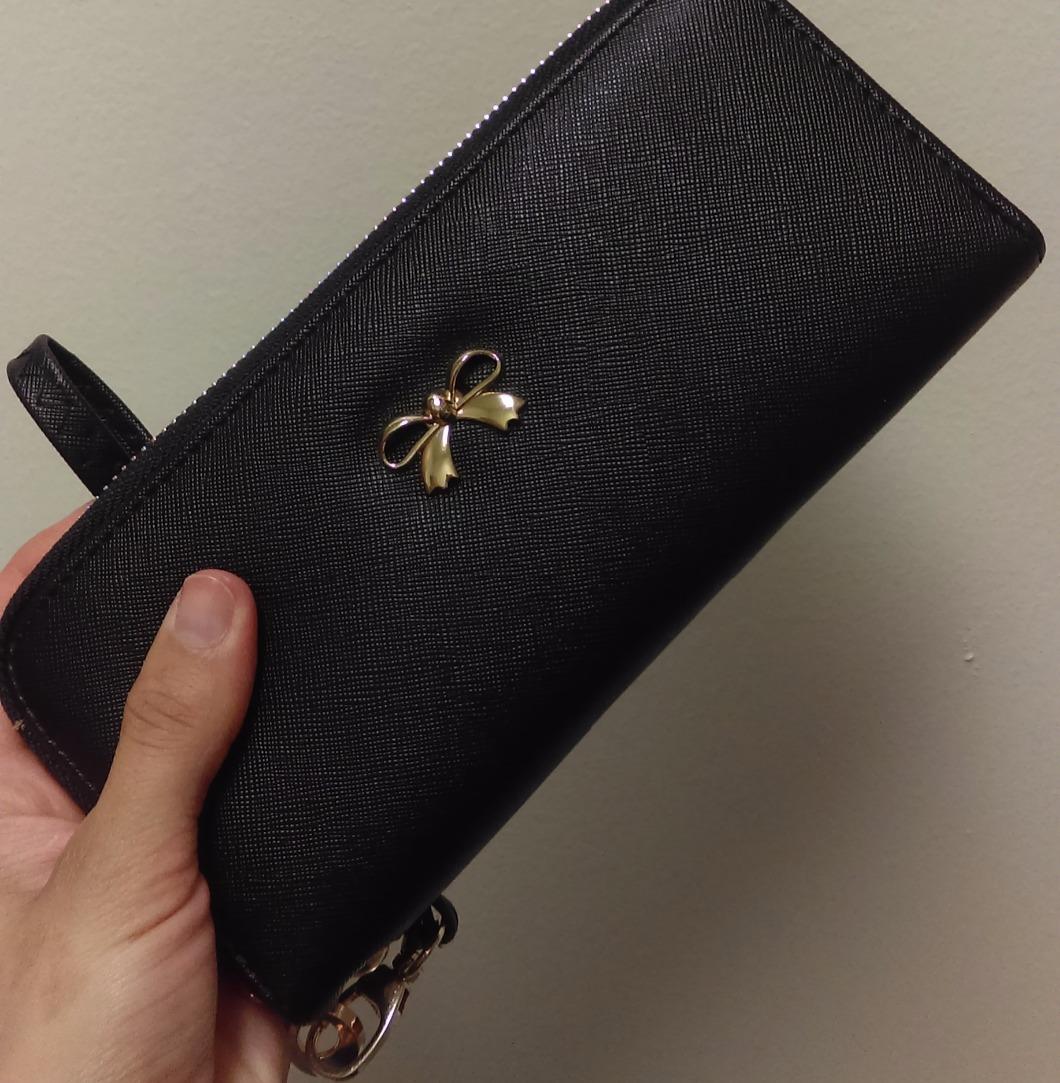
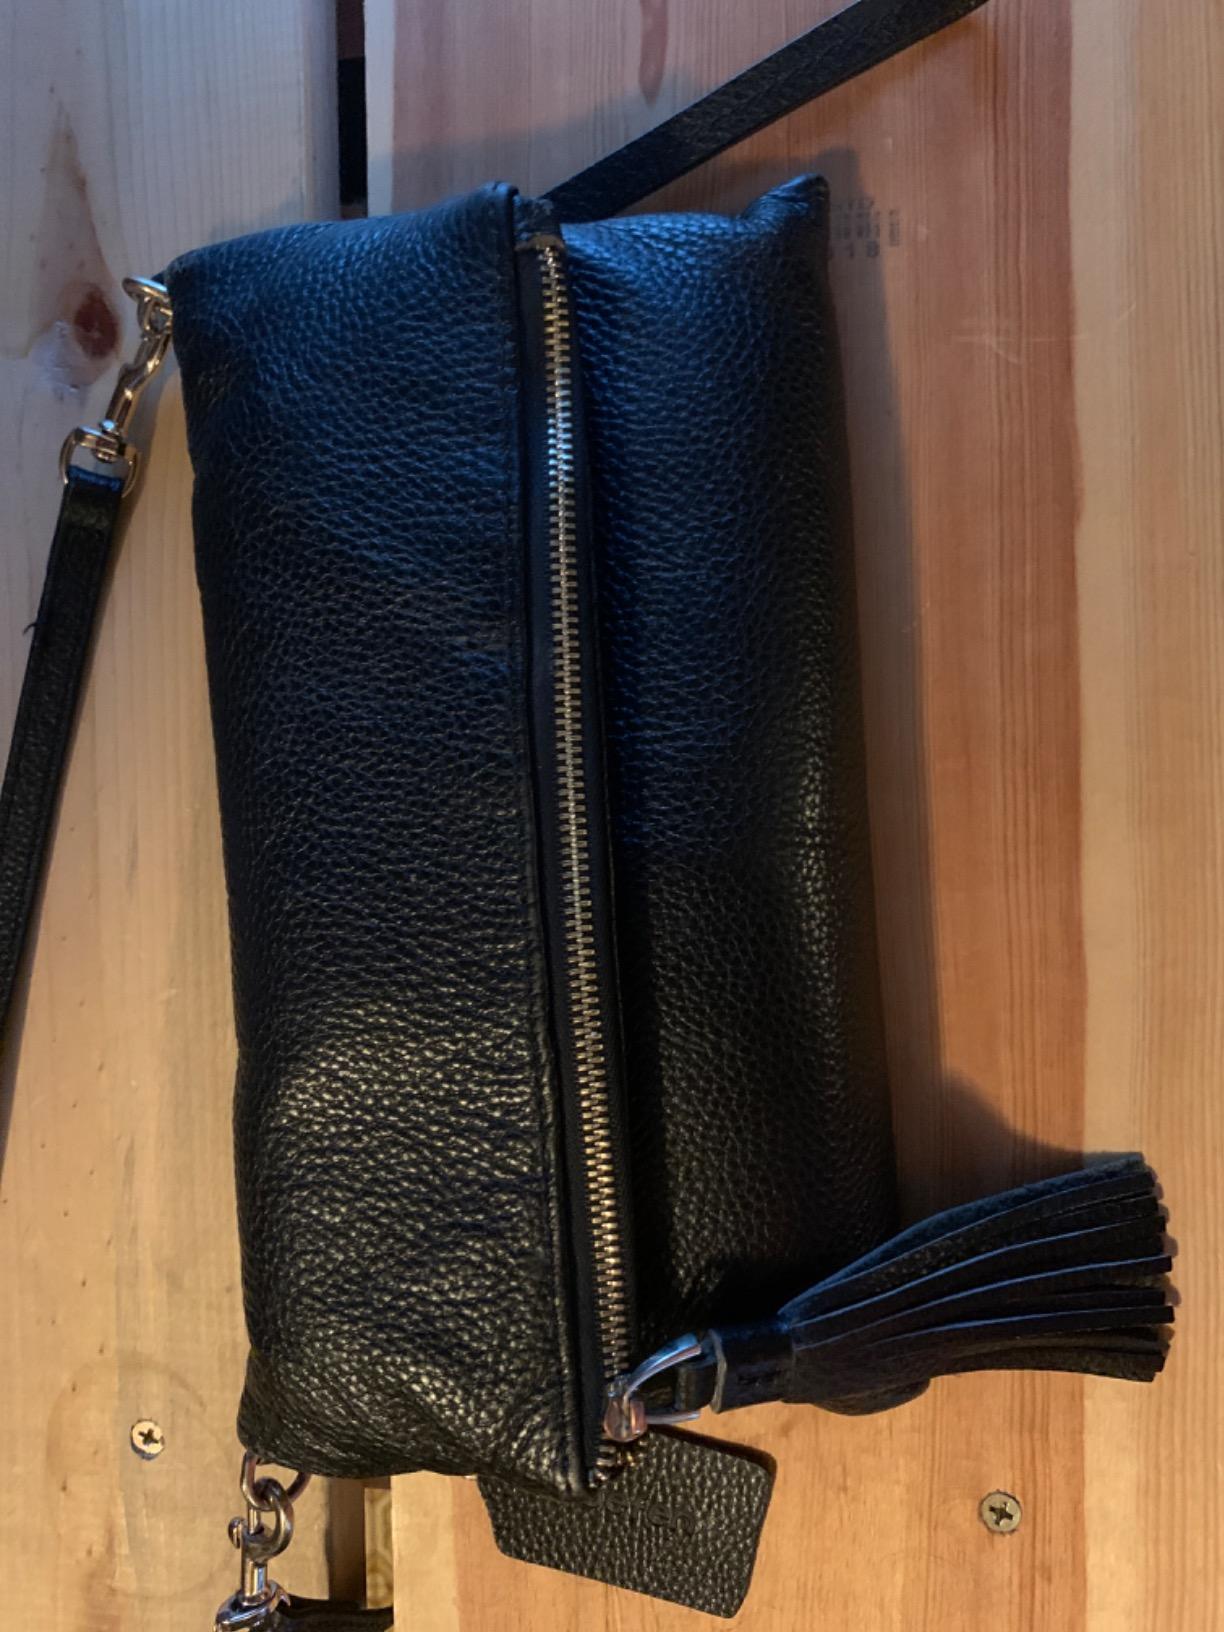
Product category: accessories_handbag
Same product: no